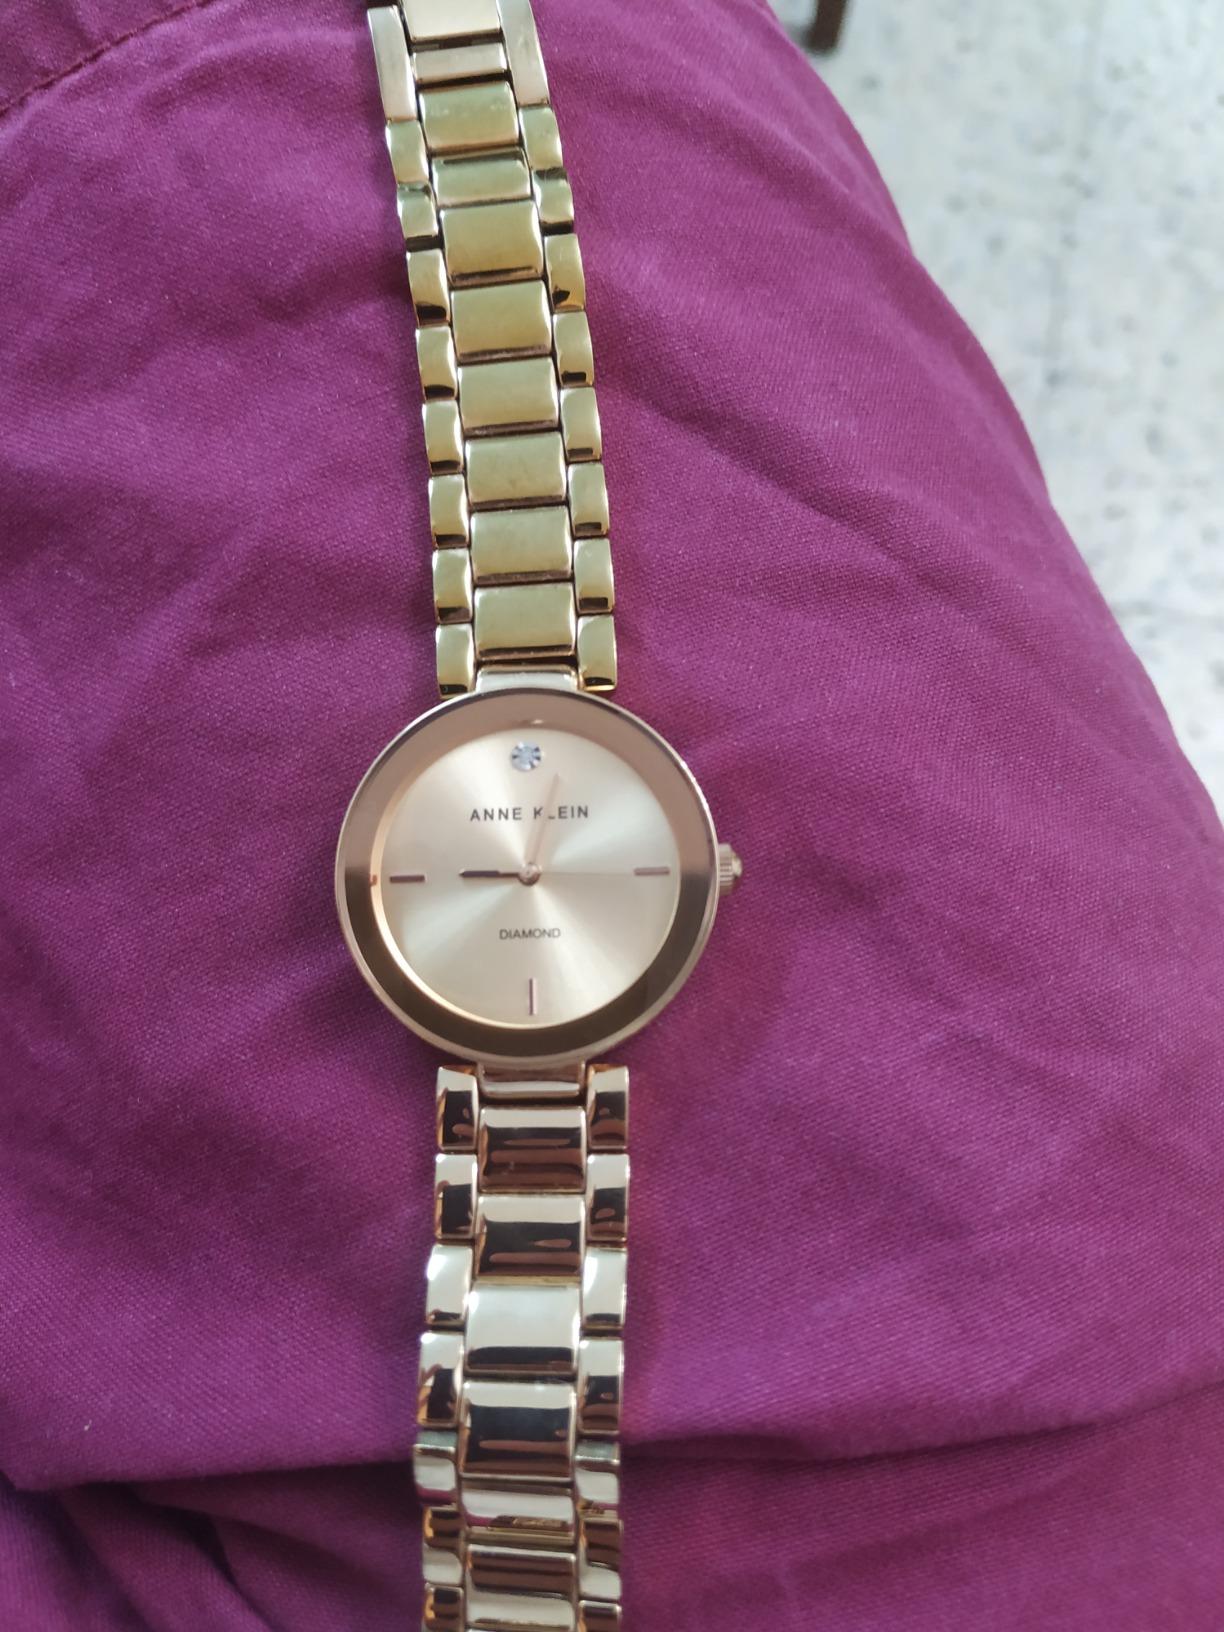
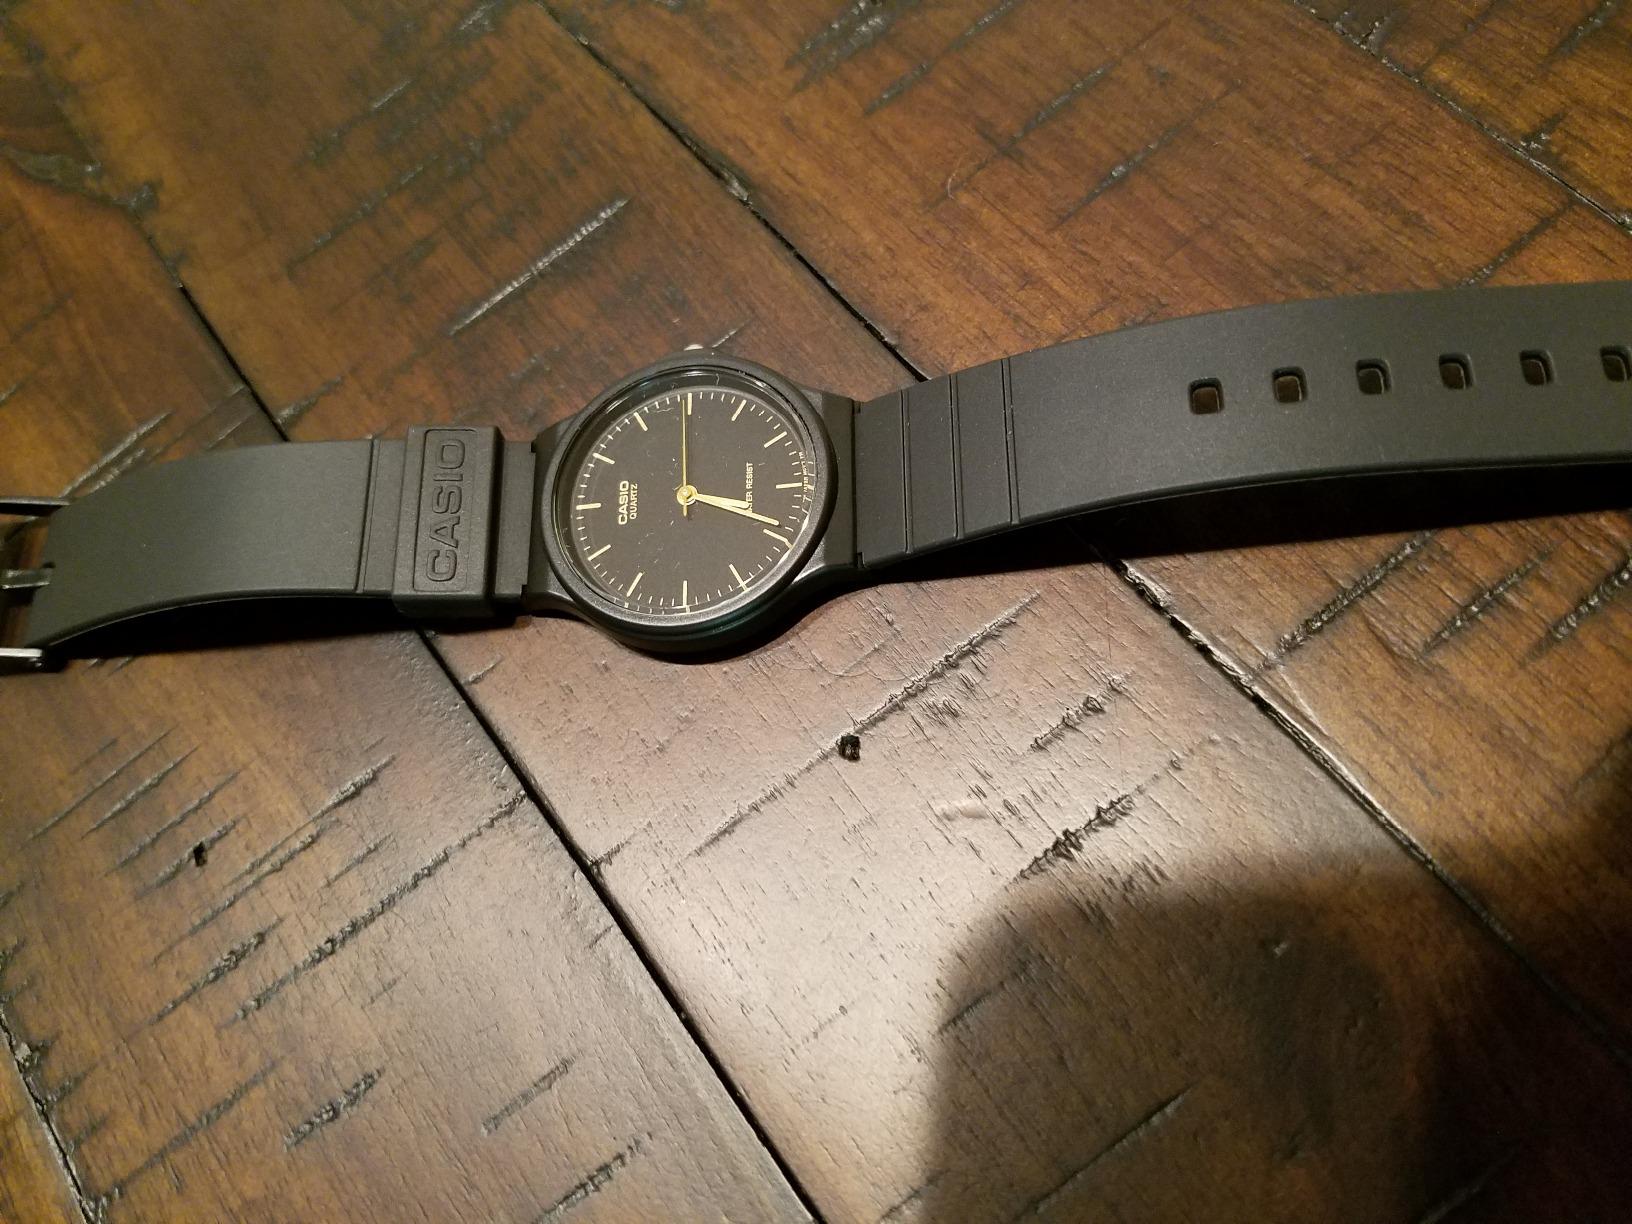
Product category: accessories_watch
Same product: no